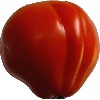
Label: Tomato 1